Eddie Stanky

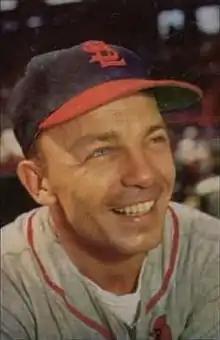
Stanky with the St. Louis Cardinals in 1953

Edward Raymond Stanky ("né" Stankiewicz) (September 3, 1915 – June 6, 1999) was an American professional baseball second baseman, shortstop, and manager. He played in Major League Baseball (MLB) for the Chicago Cubs, Brooklyn Dodgers, Boston Braves, New York Giants, and St. Louis Cardinals between 1943 and 1953. He was born in Philadelphia, Pennsylvania.